72nd Regiment, Duke of Albany's Own Highlanders

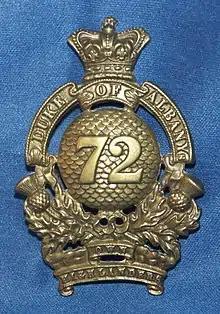
Regimental cap badge

The 72nd Highlanders was a British Army Highland Infantry Regiment of the Line. Raised in 1778, it was originally numbered 78th, before being redesignated the 72nd in 1786. Under the Childers Reforms it amalgamated with the 78th (Highlanders) Regiment to form the 1st Battalion of the Seaforth Highlanders in 1881.